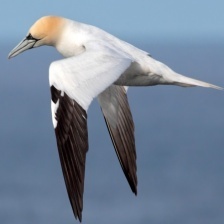
Species: NORTHERN GANNET
Scientific name: MORUS BASSANUS